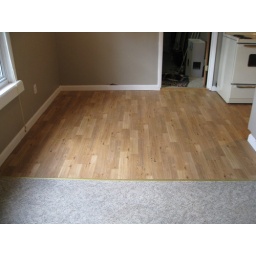
New floor in dining room and kitchen